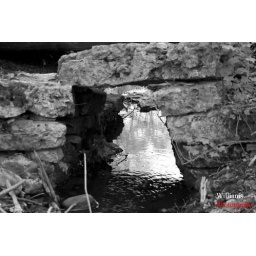
Archway in black and white